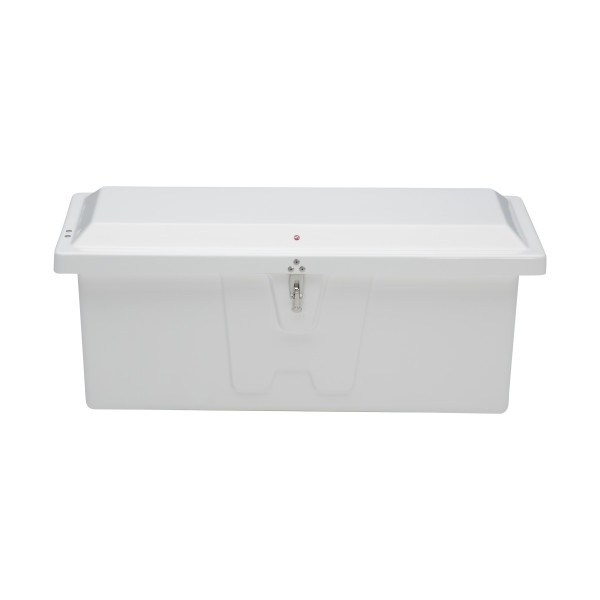
TAYLOR MADE 83557 STOW 'N GO DOCK BOX 18' X 48' X 20'
Brand: Taylor Made
TAYLOR MADE 83557 Medium; Low Profile; 48 Inch Length x 20 Inch Width x 18 Inch Height; White; Fiberglass; Gas Shock Closure Brand : TAYLOR MADE ManufacturerPart : 83557 UPC : 040011736413 Length : 51 inches Width : 23 inches Height : 21 inches Weight : 46 lbs Case Quantity : 1 Prop65 Toxicity : N Medium; Low Profile; 48 Inch Length x 20 Inch Width x 18 Inch Height; White; Fiberglass; Gas Shock Closure
Category: Sporting Goods > Outdoor Recreation > Boating & Water Sports > Boating & Rafting > Row Boats